History of the University of North Alabama

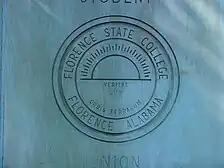
The university seal, bearing one of the university's previous names, Florence State College, is displayed in the masonry bordering Guillot University Center

Progress continued apace toward the comprehensive university the institution ultimately would become. In 1956, the institution crossed another academic milestone with the formation of a graduate course of study in education leading to the Master of Arts degree. With the establishment of a new Graduate Division, the graduate program was launched in the summer of 1957. The same year, the Alabama Legislature voted to change the institution's name to Florence State College to reflect its expanding academic mission.